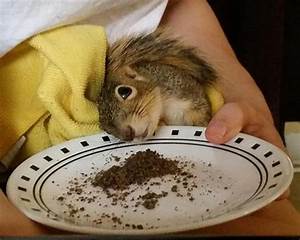
Label: scoiattolo